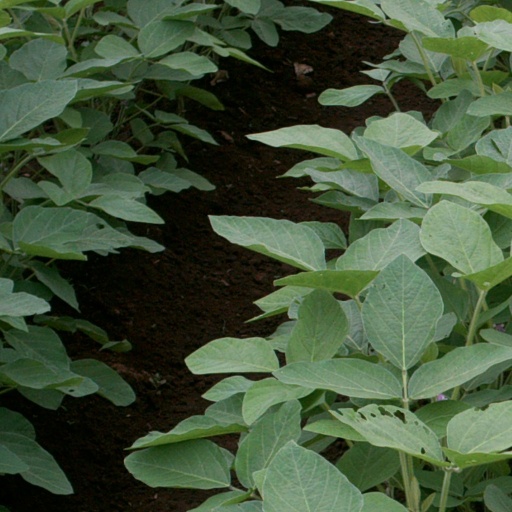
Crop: soybean